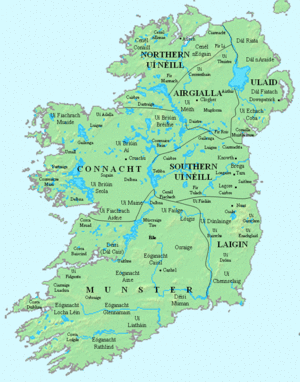
L'histoire de l'Irlande de 795 à 1169 couvre la période s'étendant entre le premier raid viking sur l'île et le début de l'invasion normande.
Cormac mac Cuilennáin était un évêque irlandais, qui fut aussi roi de Munster de 902 jusqu'à sa mort. Il fut tué au combat au Leinster, probablement en tentant de rétablir l'autorité des rois de Munster sur cette province.
Les Síl nÁedo Sláine est le nom des descendants de Áed Sláine, fils de Diarmait mac Cerbaill.